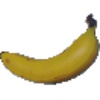
Label: Banana 1